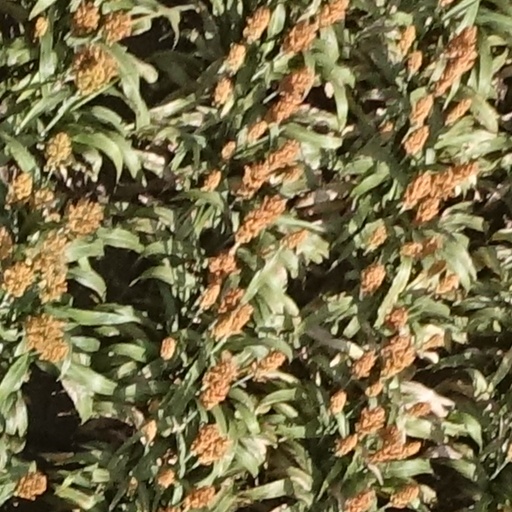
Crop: sorghum